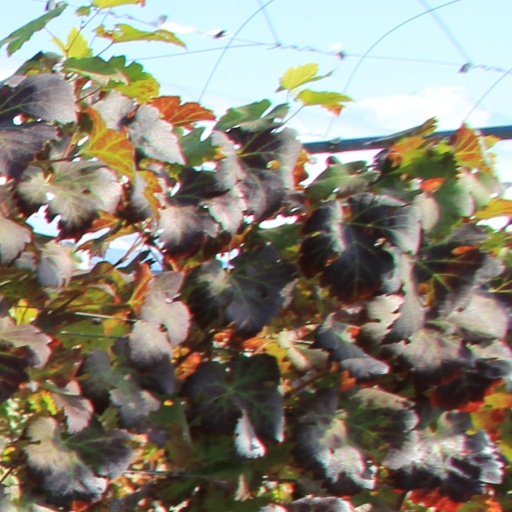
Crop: grape